2023 National League Championship Series

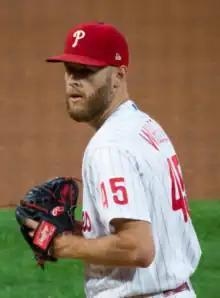
Zack Wheeler struck out eight batters and got the win for Philadelphia in Game 5.

Game 5 featured a pitching rematch of Game 1 between Zac Gallen for the Diamondbacks and Zack Wheeler for the Phillies. In the top of the first, Bryson Stott singled off Gallen to score Kyle Schwarber to give the Phillies the early lead. Later, Bryce Harper stole home as Stott stole second to give the Phillies a 2–0 lead. In the sixth, Schwarber homered off Gallen to extend the Phillies lead to 3–0; then Harper homered to further extend the Phillies lead to 4–0. In the bottom of the seventh, Alek Thomas hit a home run off Zack Wheeler to put the Diamondbacks on the board cutting their deficit to three. In the top of the eighth, J. T. Realmuto hit a two-run home run off Luis Frías to extend the Phillies lead to 6–1. With the win, the Phillies took a 3–2 edge in the series and returned to Philadelphia needing one more victory to secure their second consecutive World Series appearance and send the Diamondbacks into the off-season.